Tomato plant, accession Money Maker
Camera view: vertical (180 deg); turntable rotation: 330 degrees
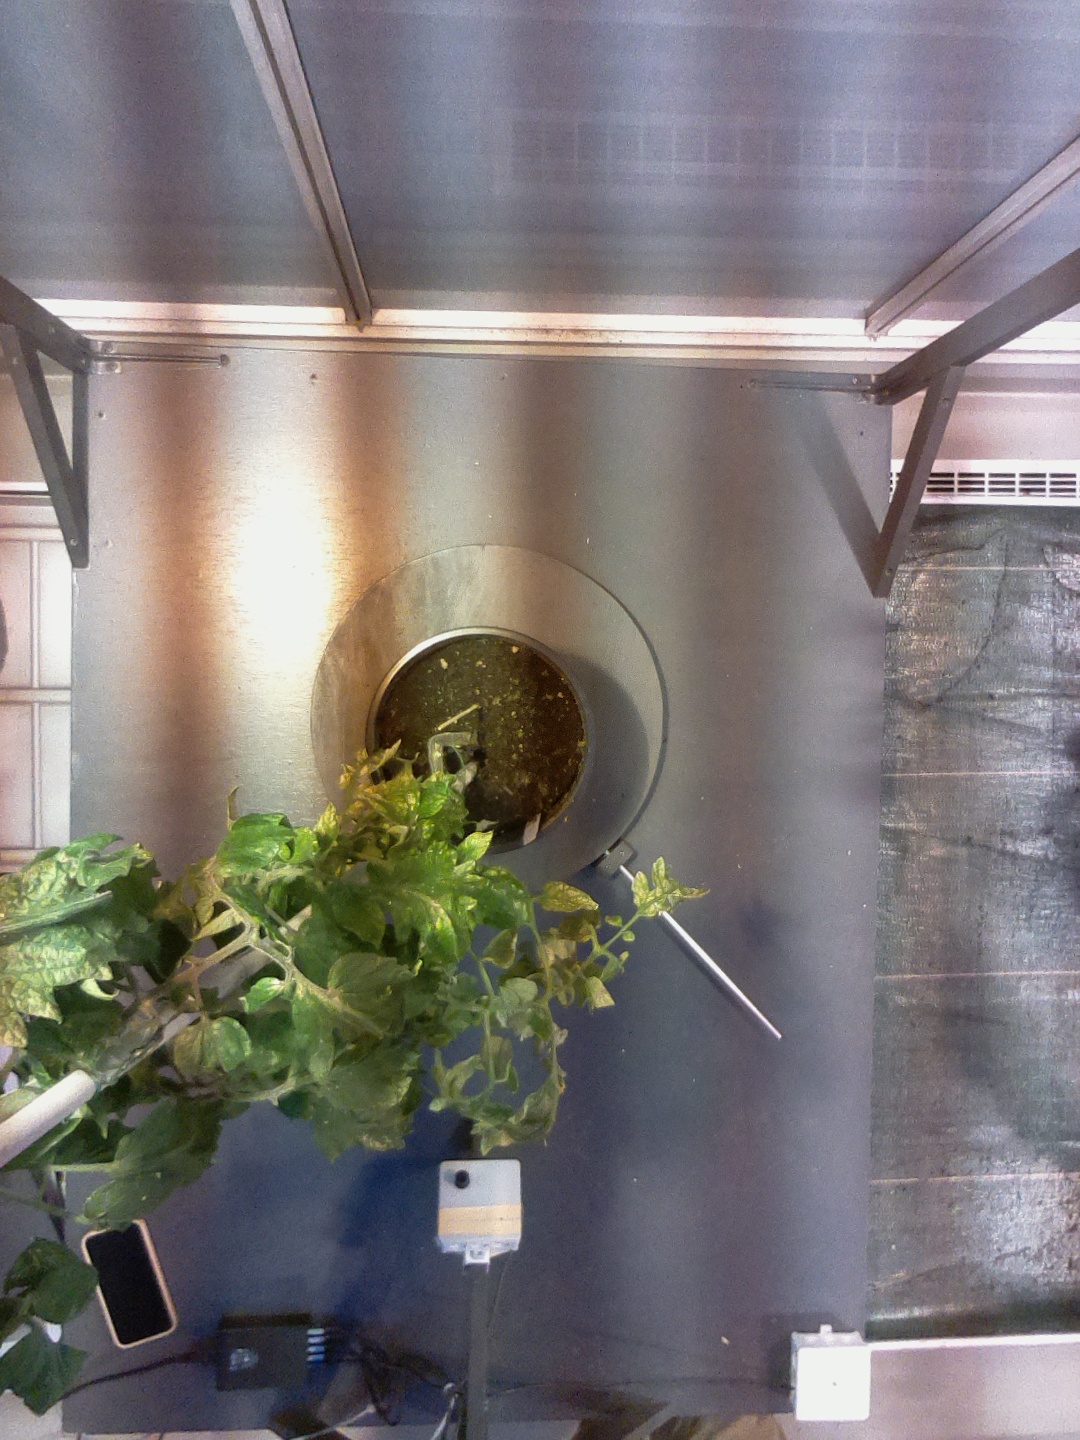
BBCH growth stage 78: 80% -90% of final fruit size